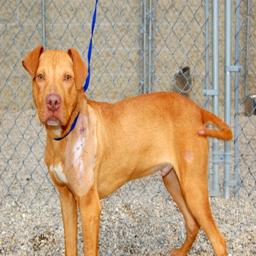
Animal: dogs